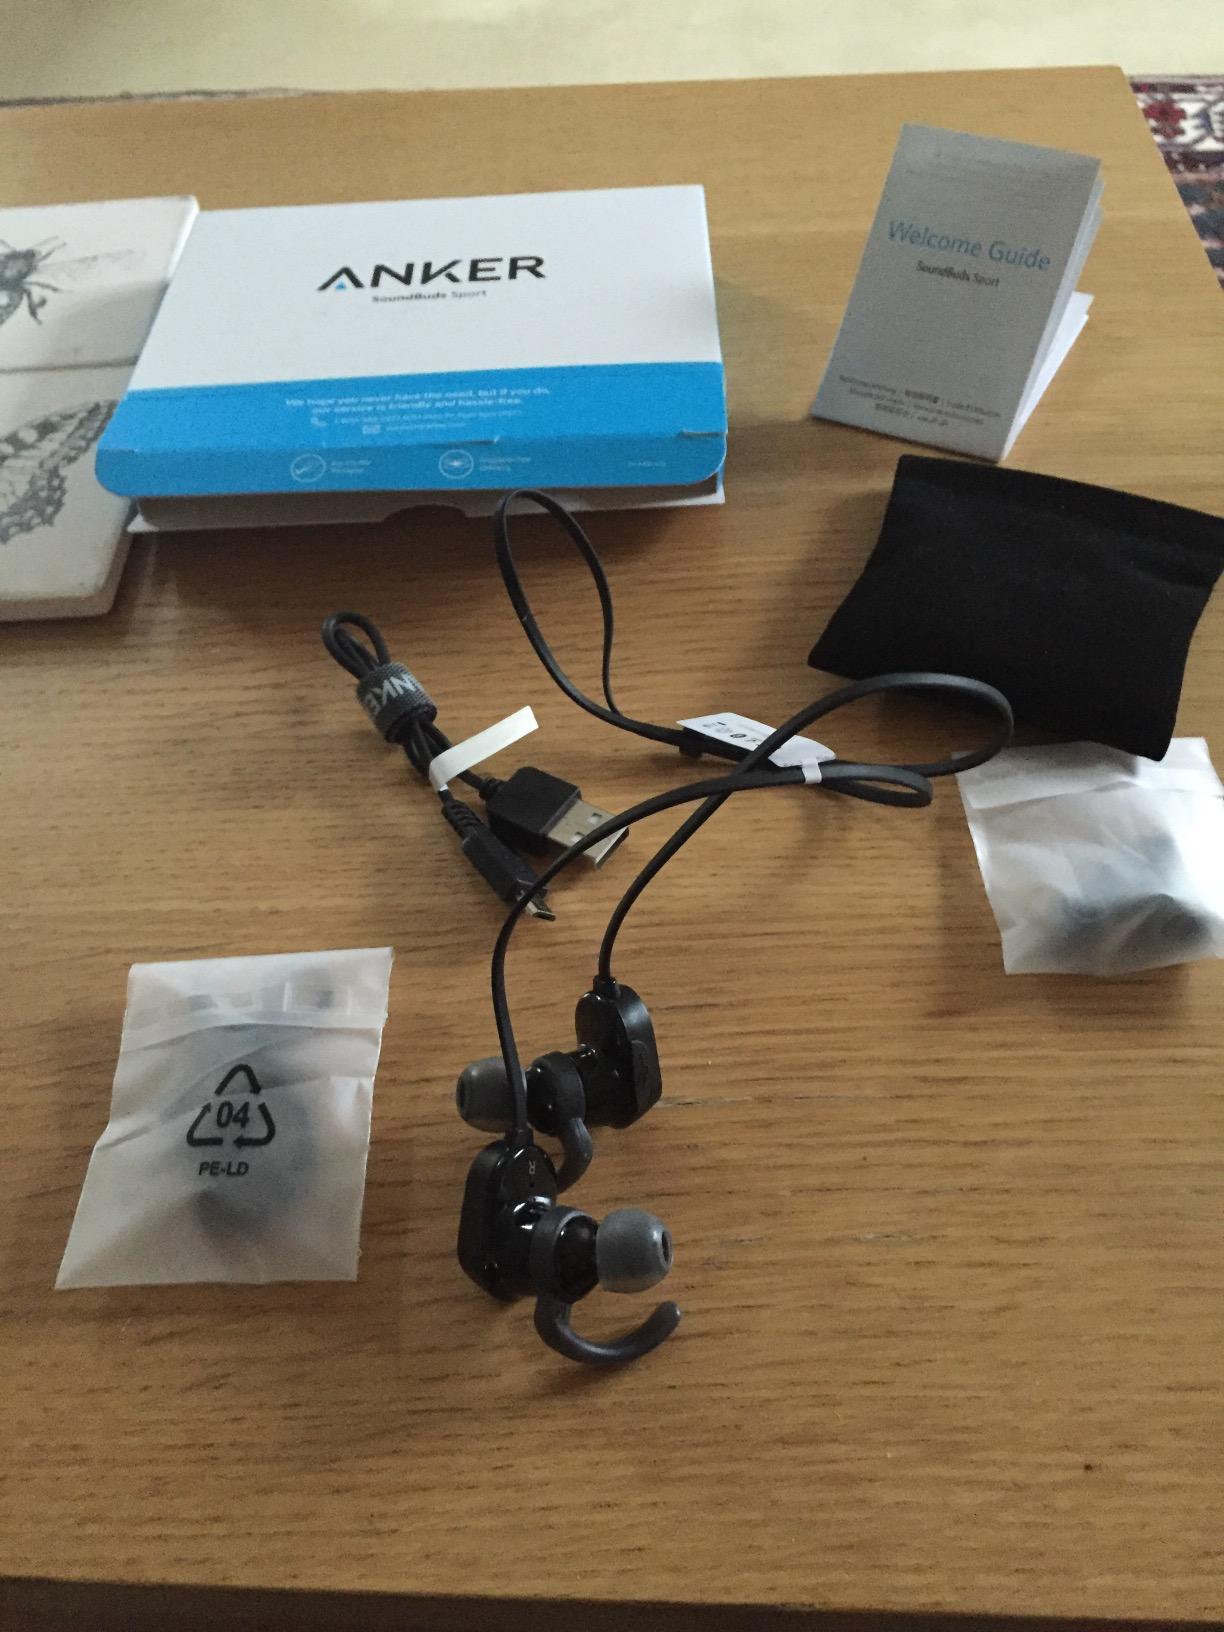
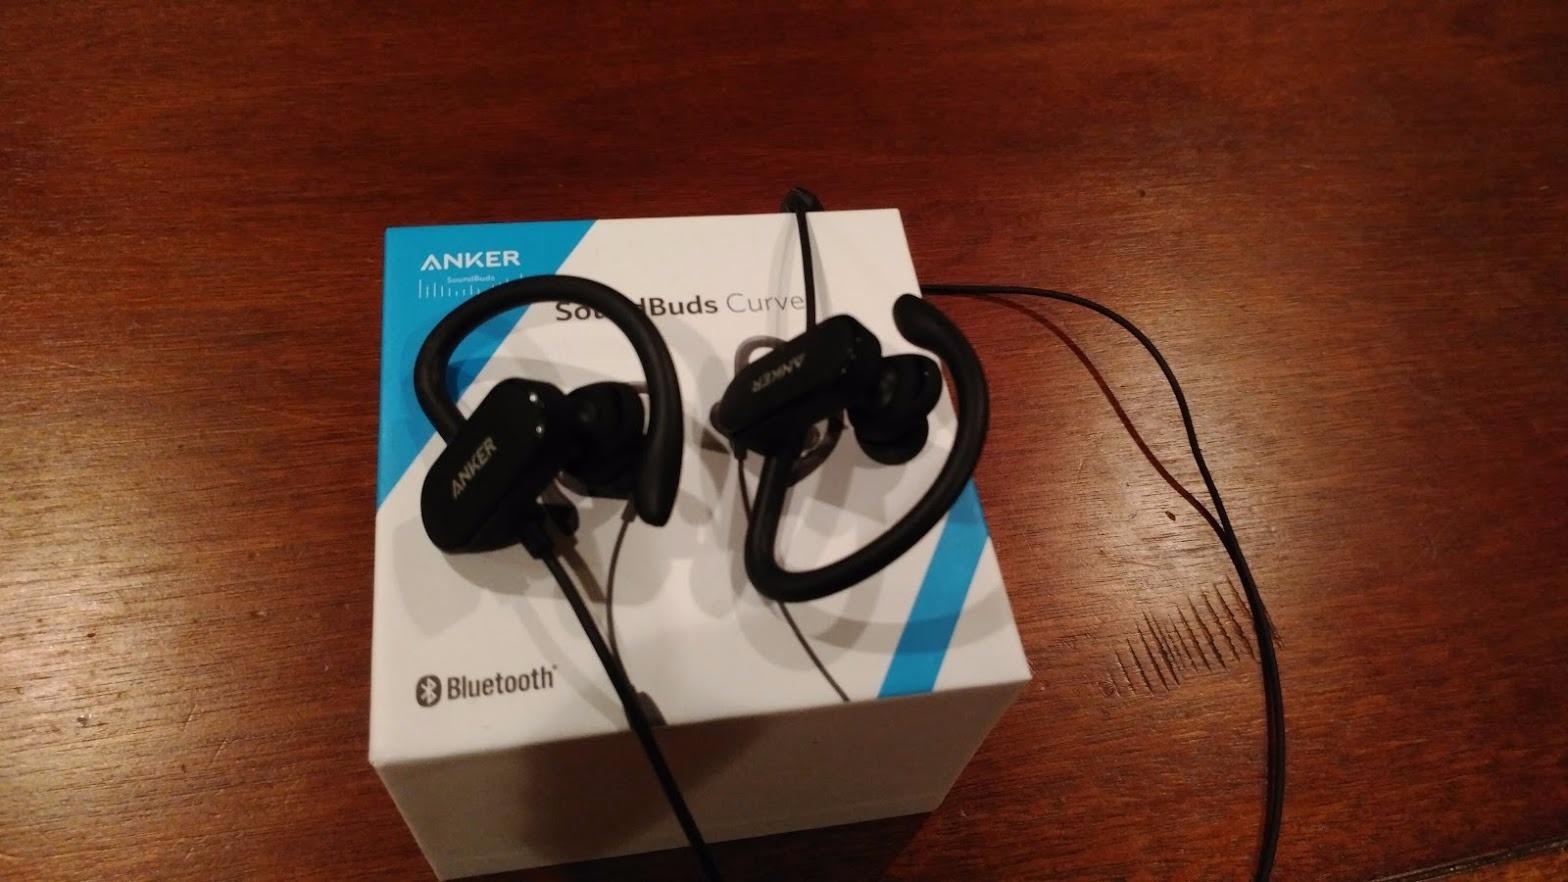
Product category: headphones
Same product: no